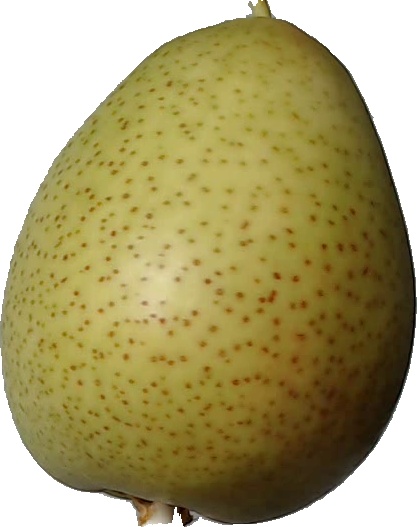
Label: pear_1